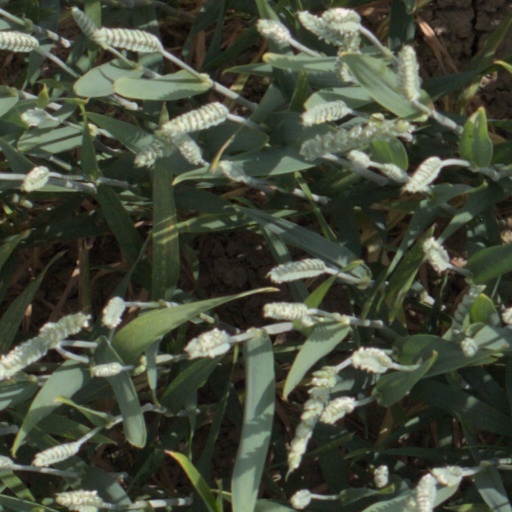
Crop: wheat